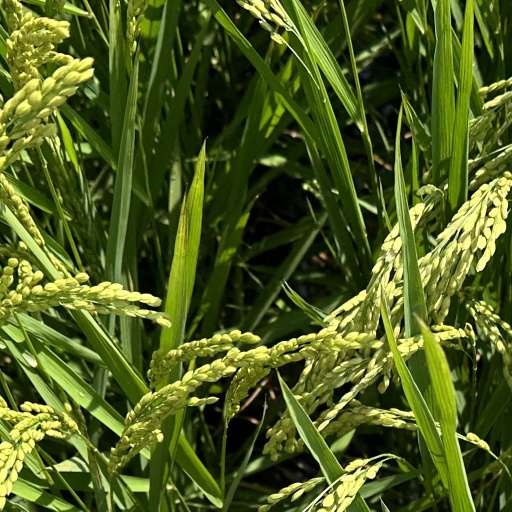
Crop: rice